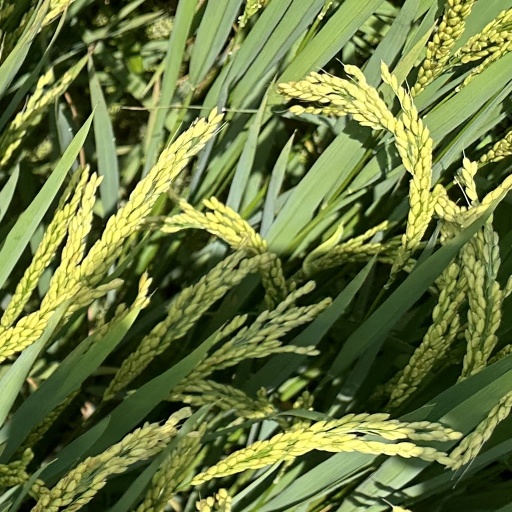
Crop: rice